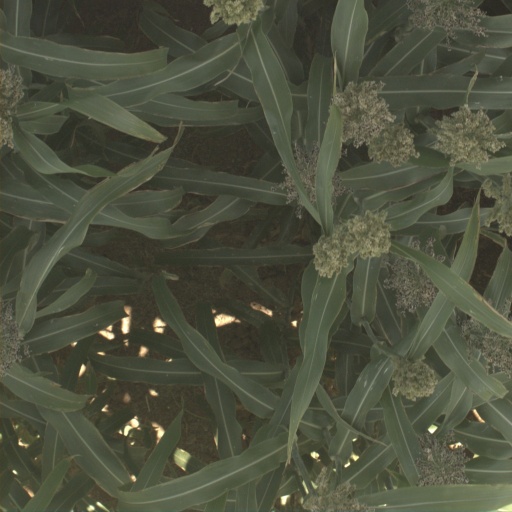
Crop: sorghum